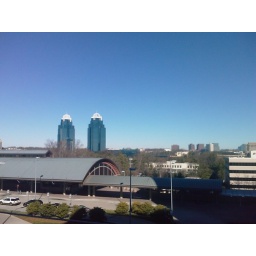
These are the &amp;quot;King &amp;amp; Queen&amp;quot; towers in north Atlanta. The building in the foreground is a rail station.